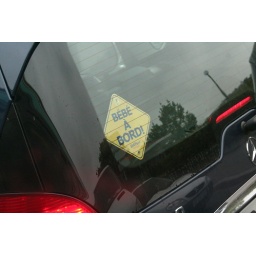
Spotted in a car on the way to St. Sulpice bus stop.